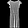
Label: Dress